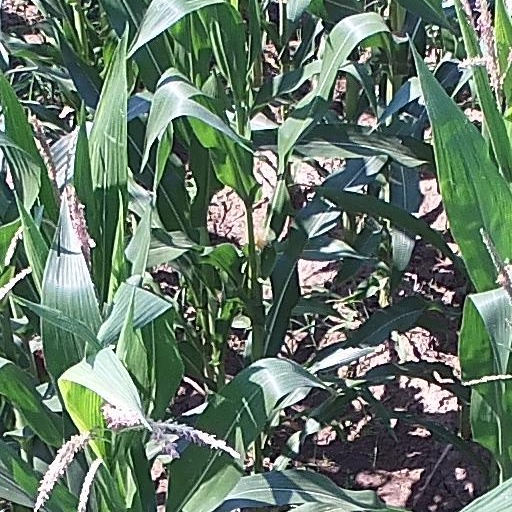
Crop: maize; corn